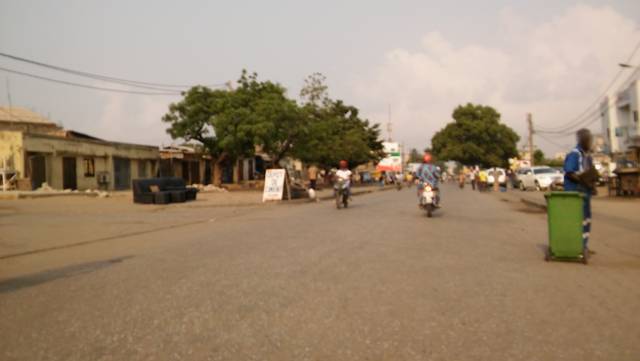
Region: Benin
Coordinates: 6.363, 2.413